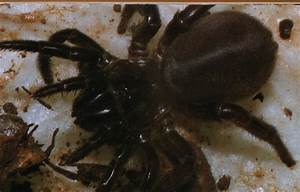
Label: ragno